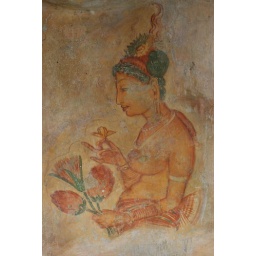
Sigirya. The lion rock in the ancient cities